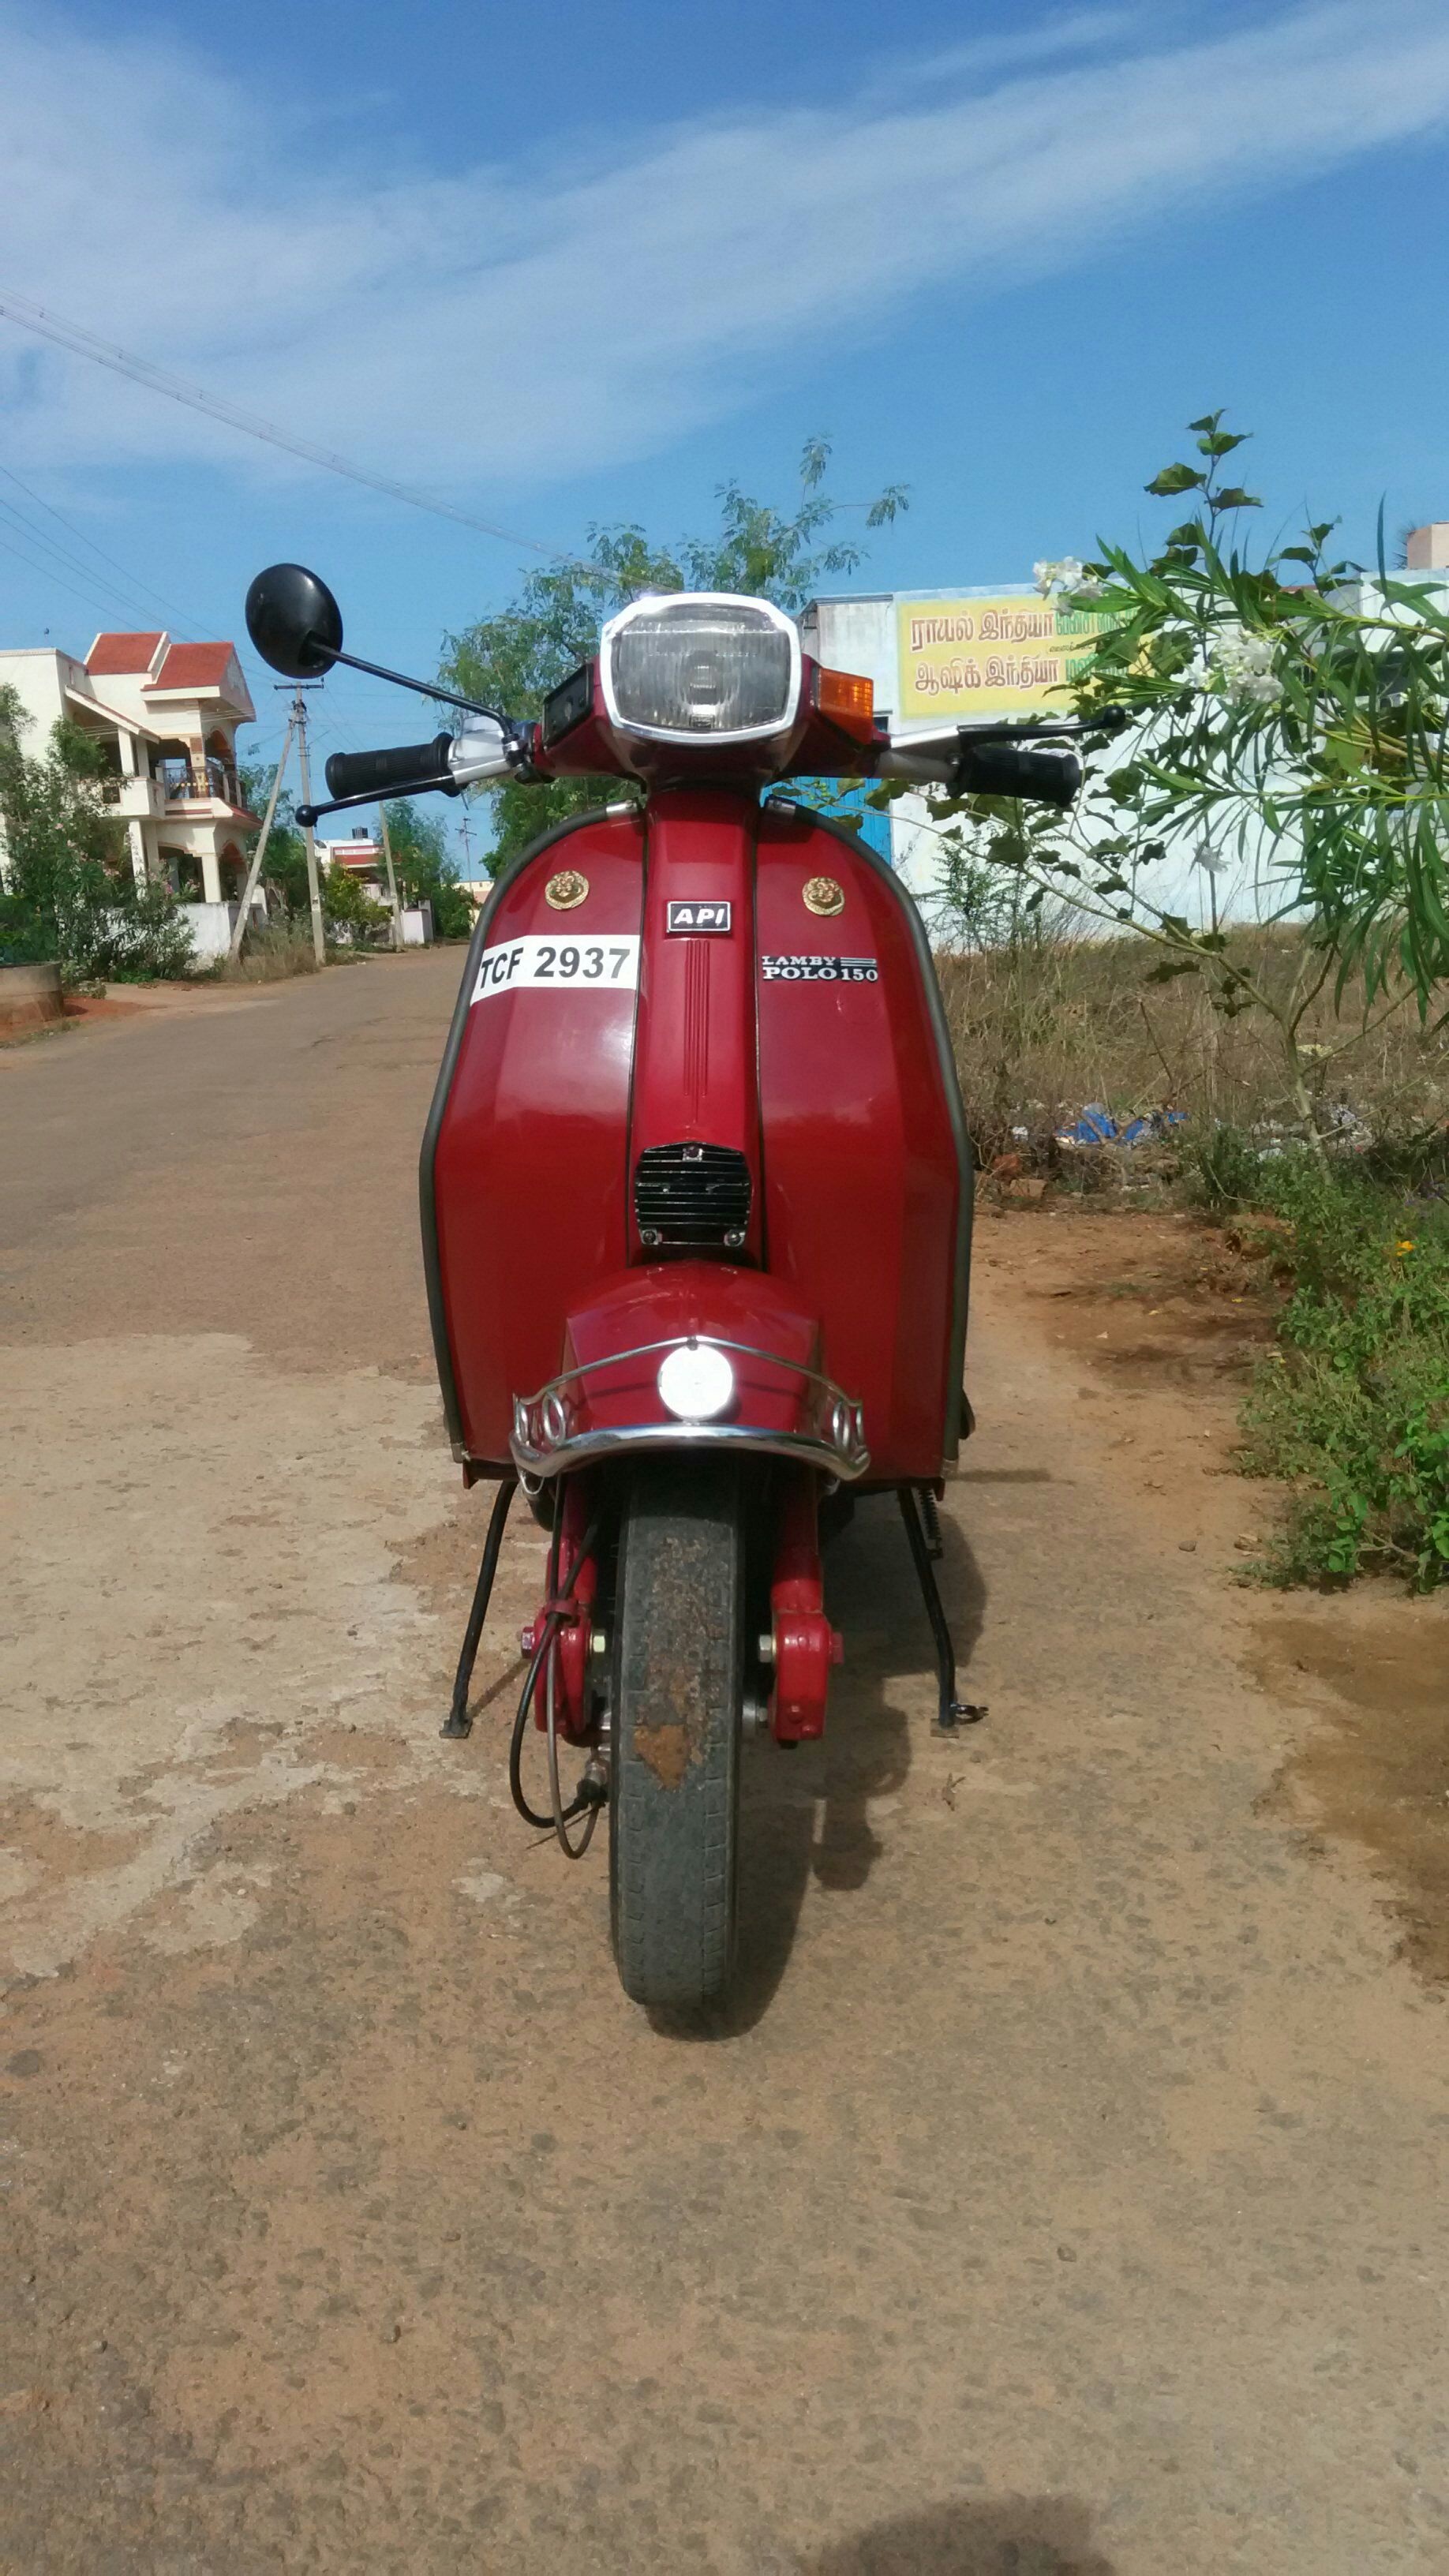
vehicle, moped, scooter, vespa, polo, lamby